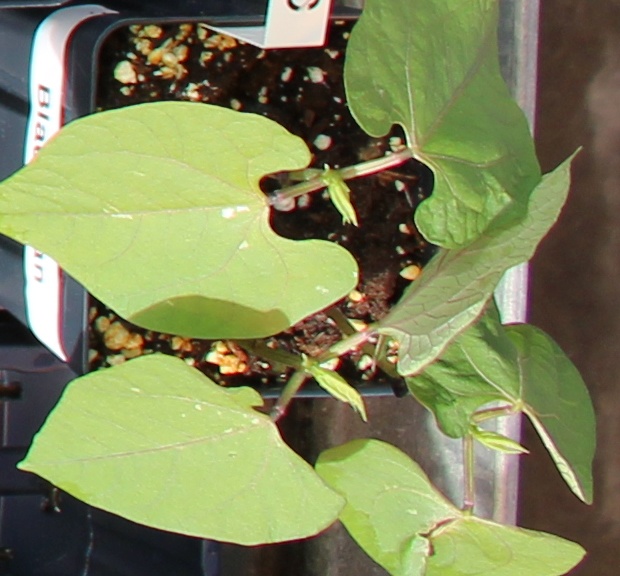
Label: Blackbean